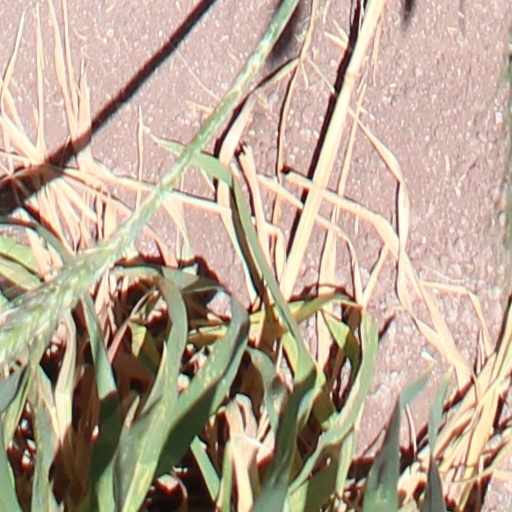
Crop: wheat